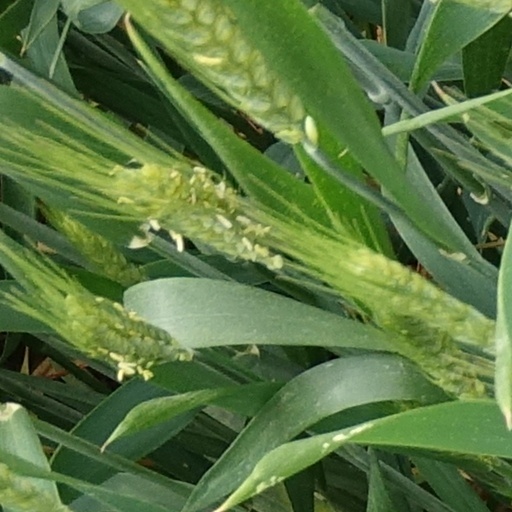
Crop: wheat